James B. Frazier Jr.

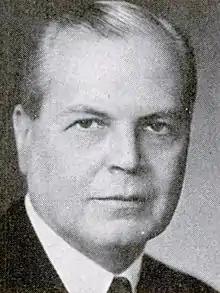

James Beriah Frazier Jr. (June 23, 1890 – October 30, 1978) was a U.S. Democratic politician.